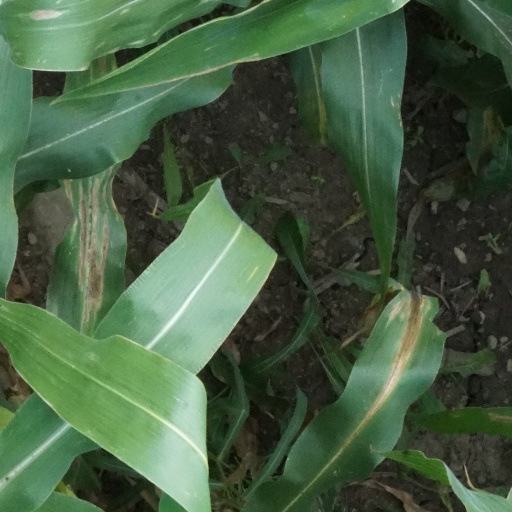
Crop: maize; corn